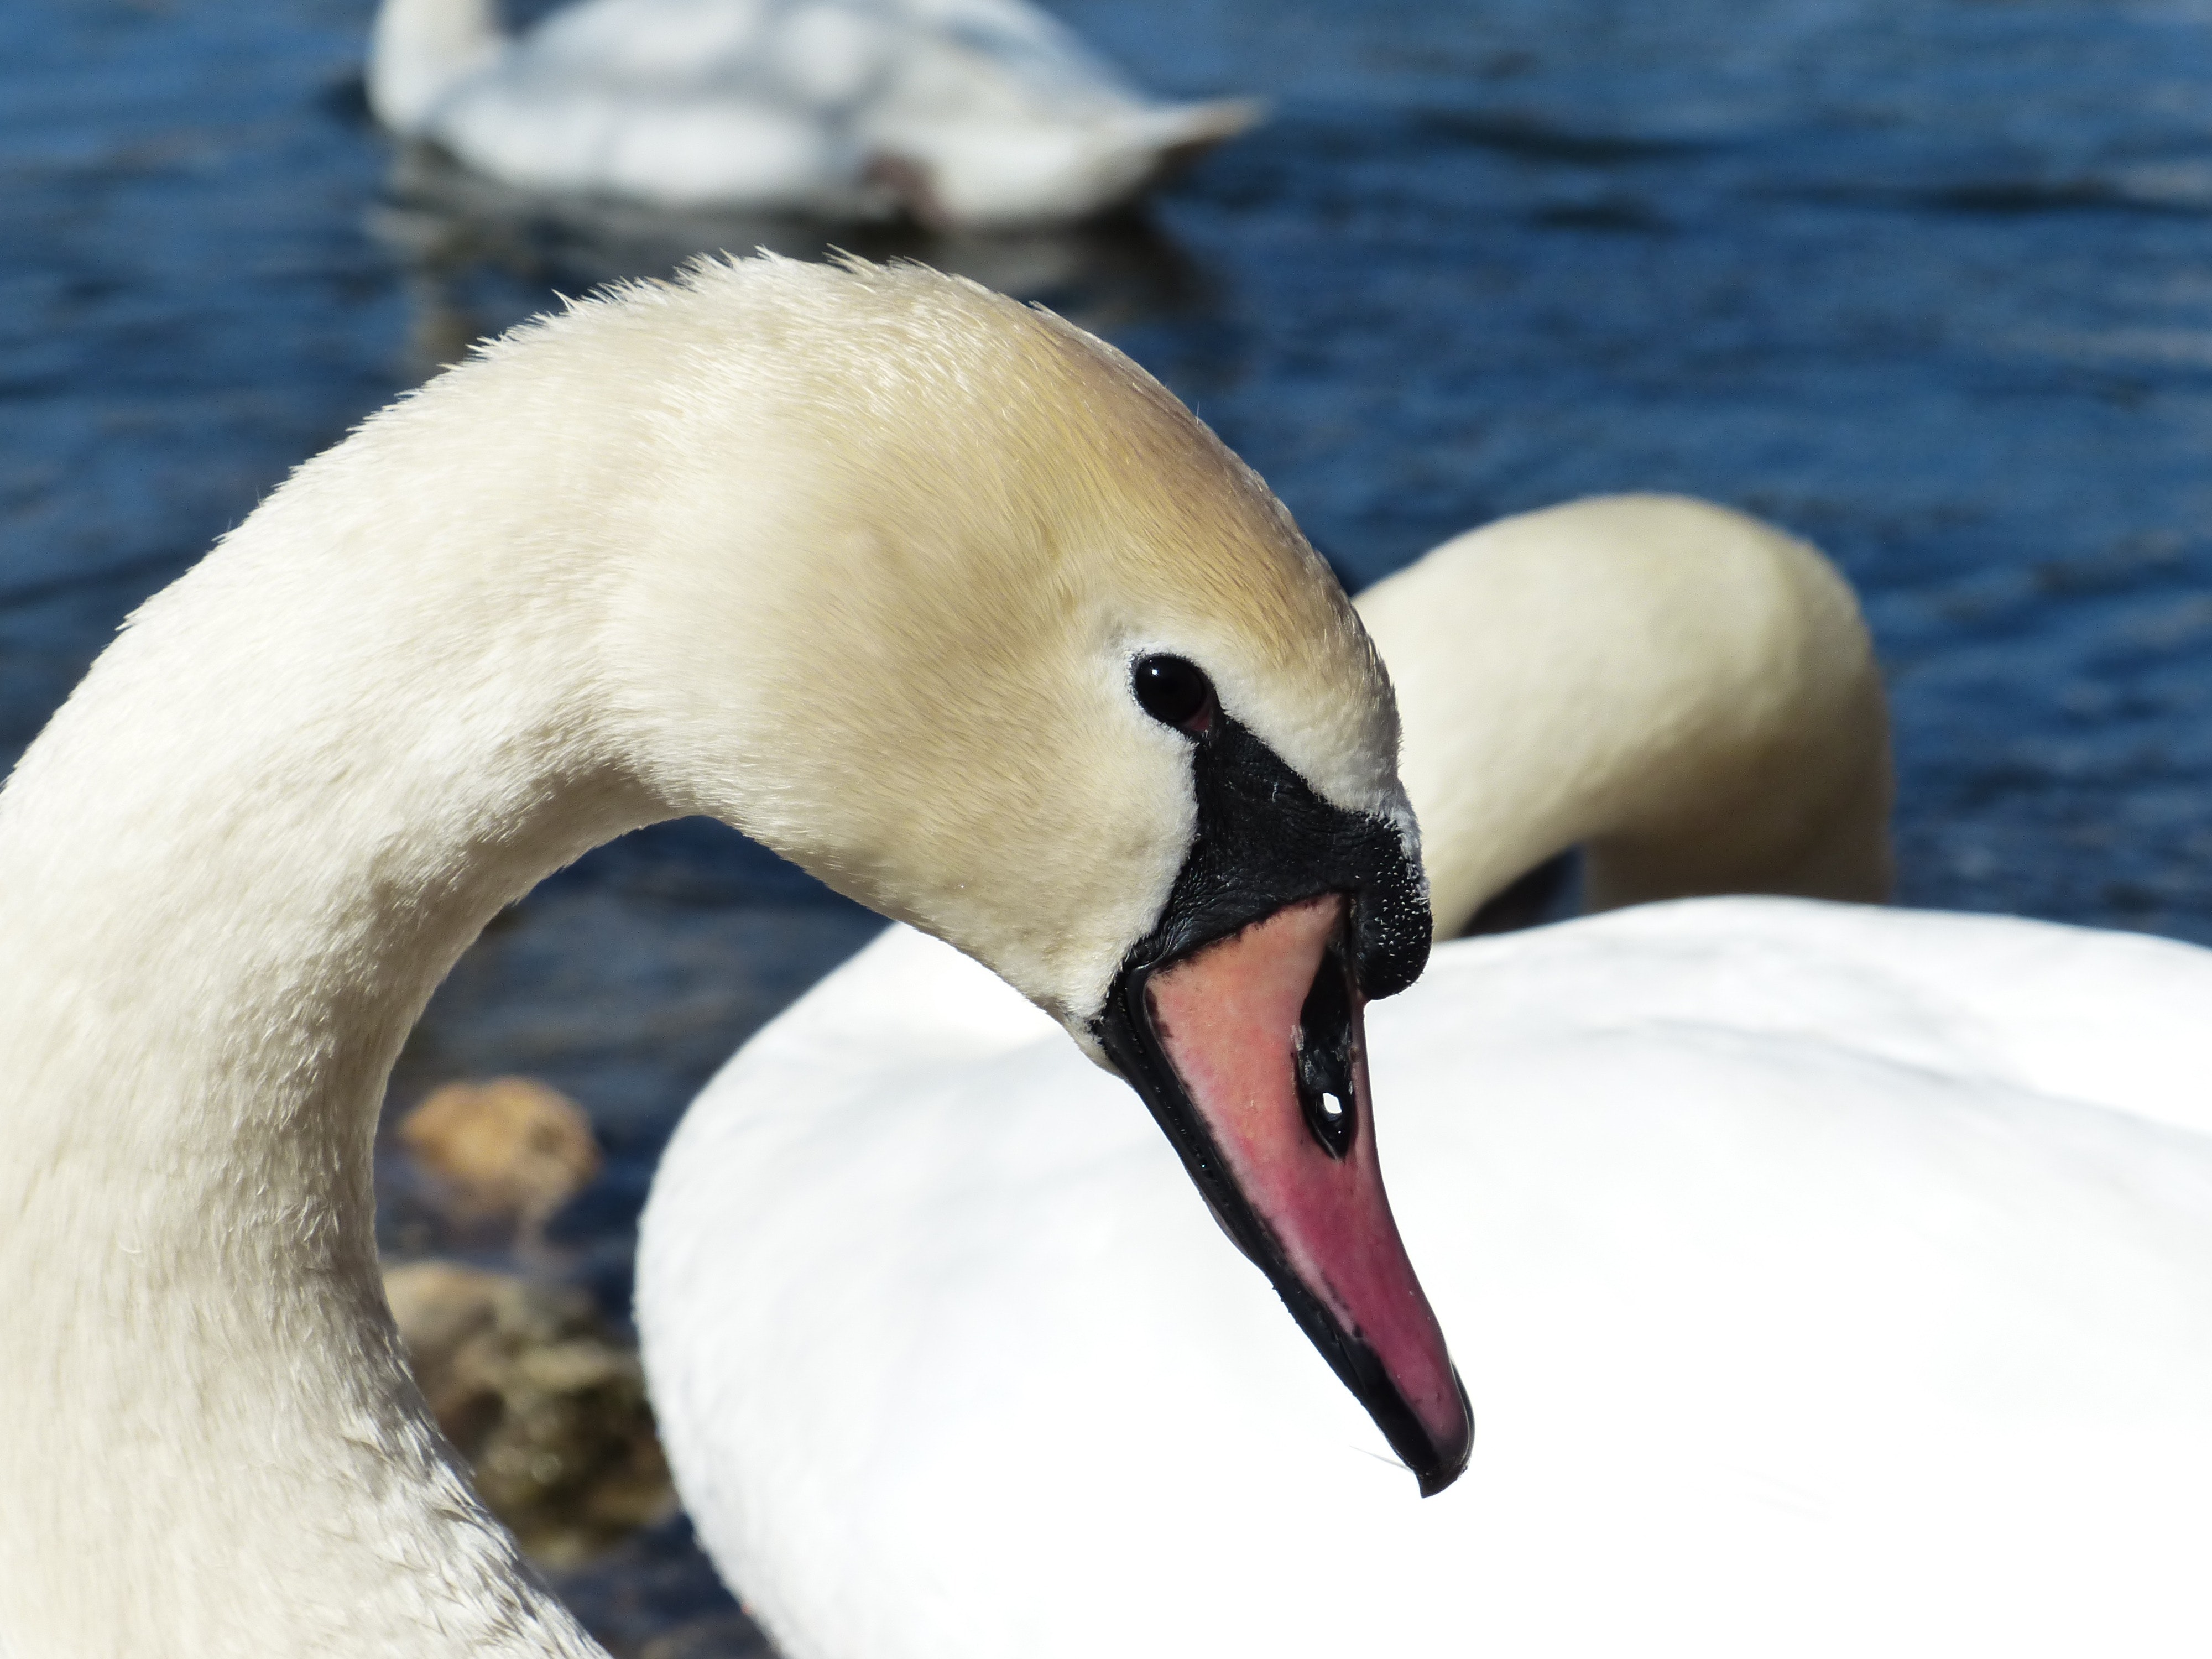
bird, swan, vertebrate, beak, water bird, ducks, geese and swans, water, waterfowl, neck, wildlife, duck, close up, feather, photography, pond